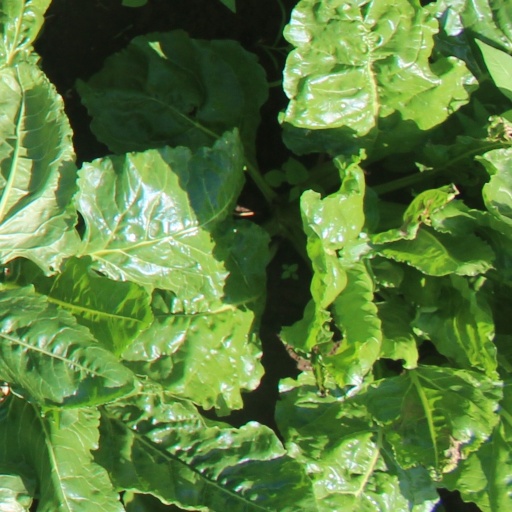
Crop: sugar beet